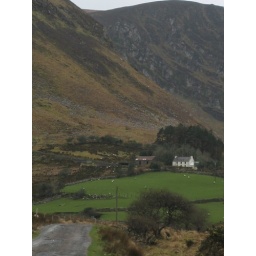
a beautiful sheep farm in the mountains